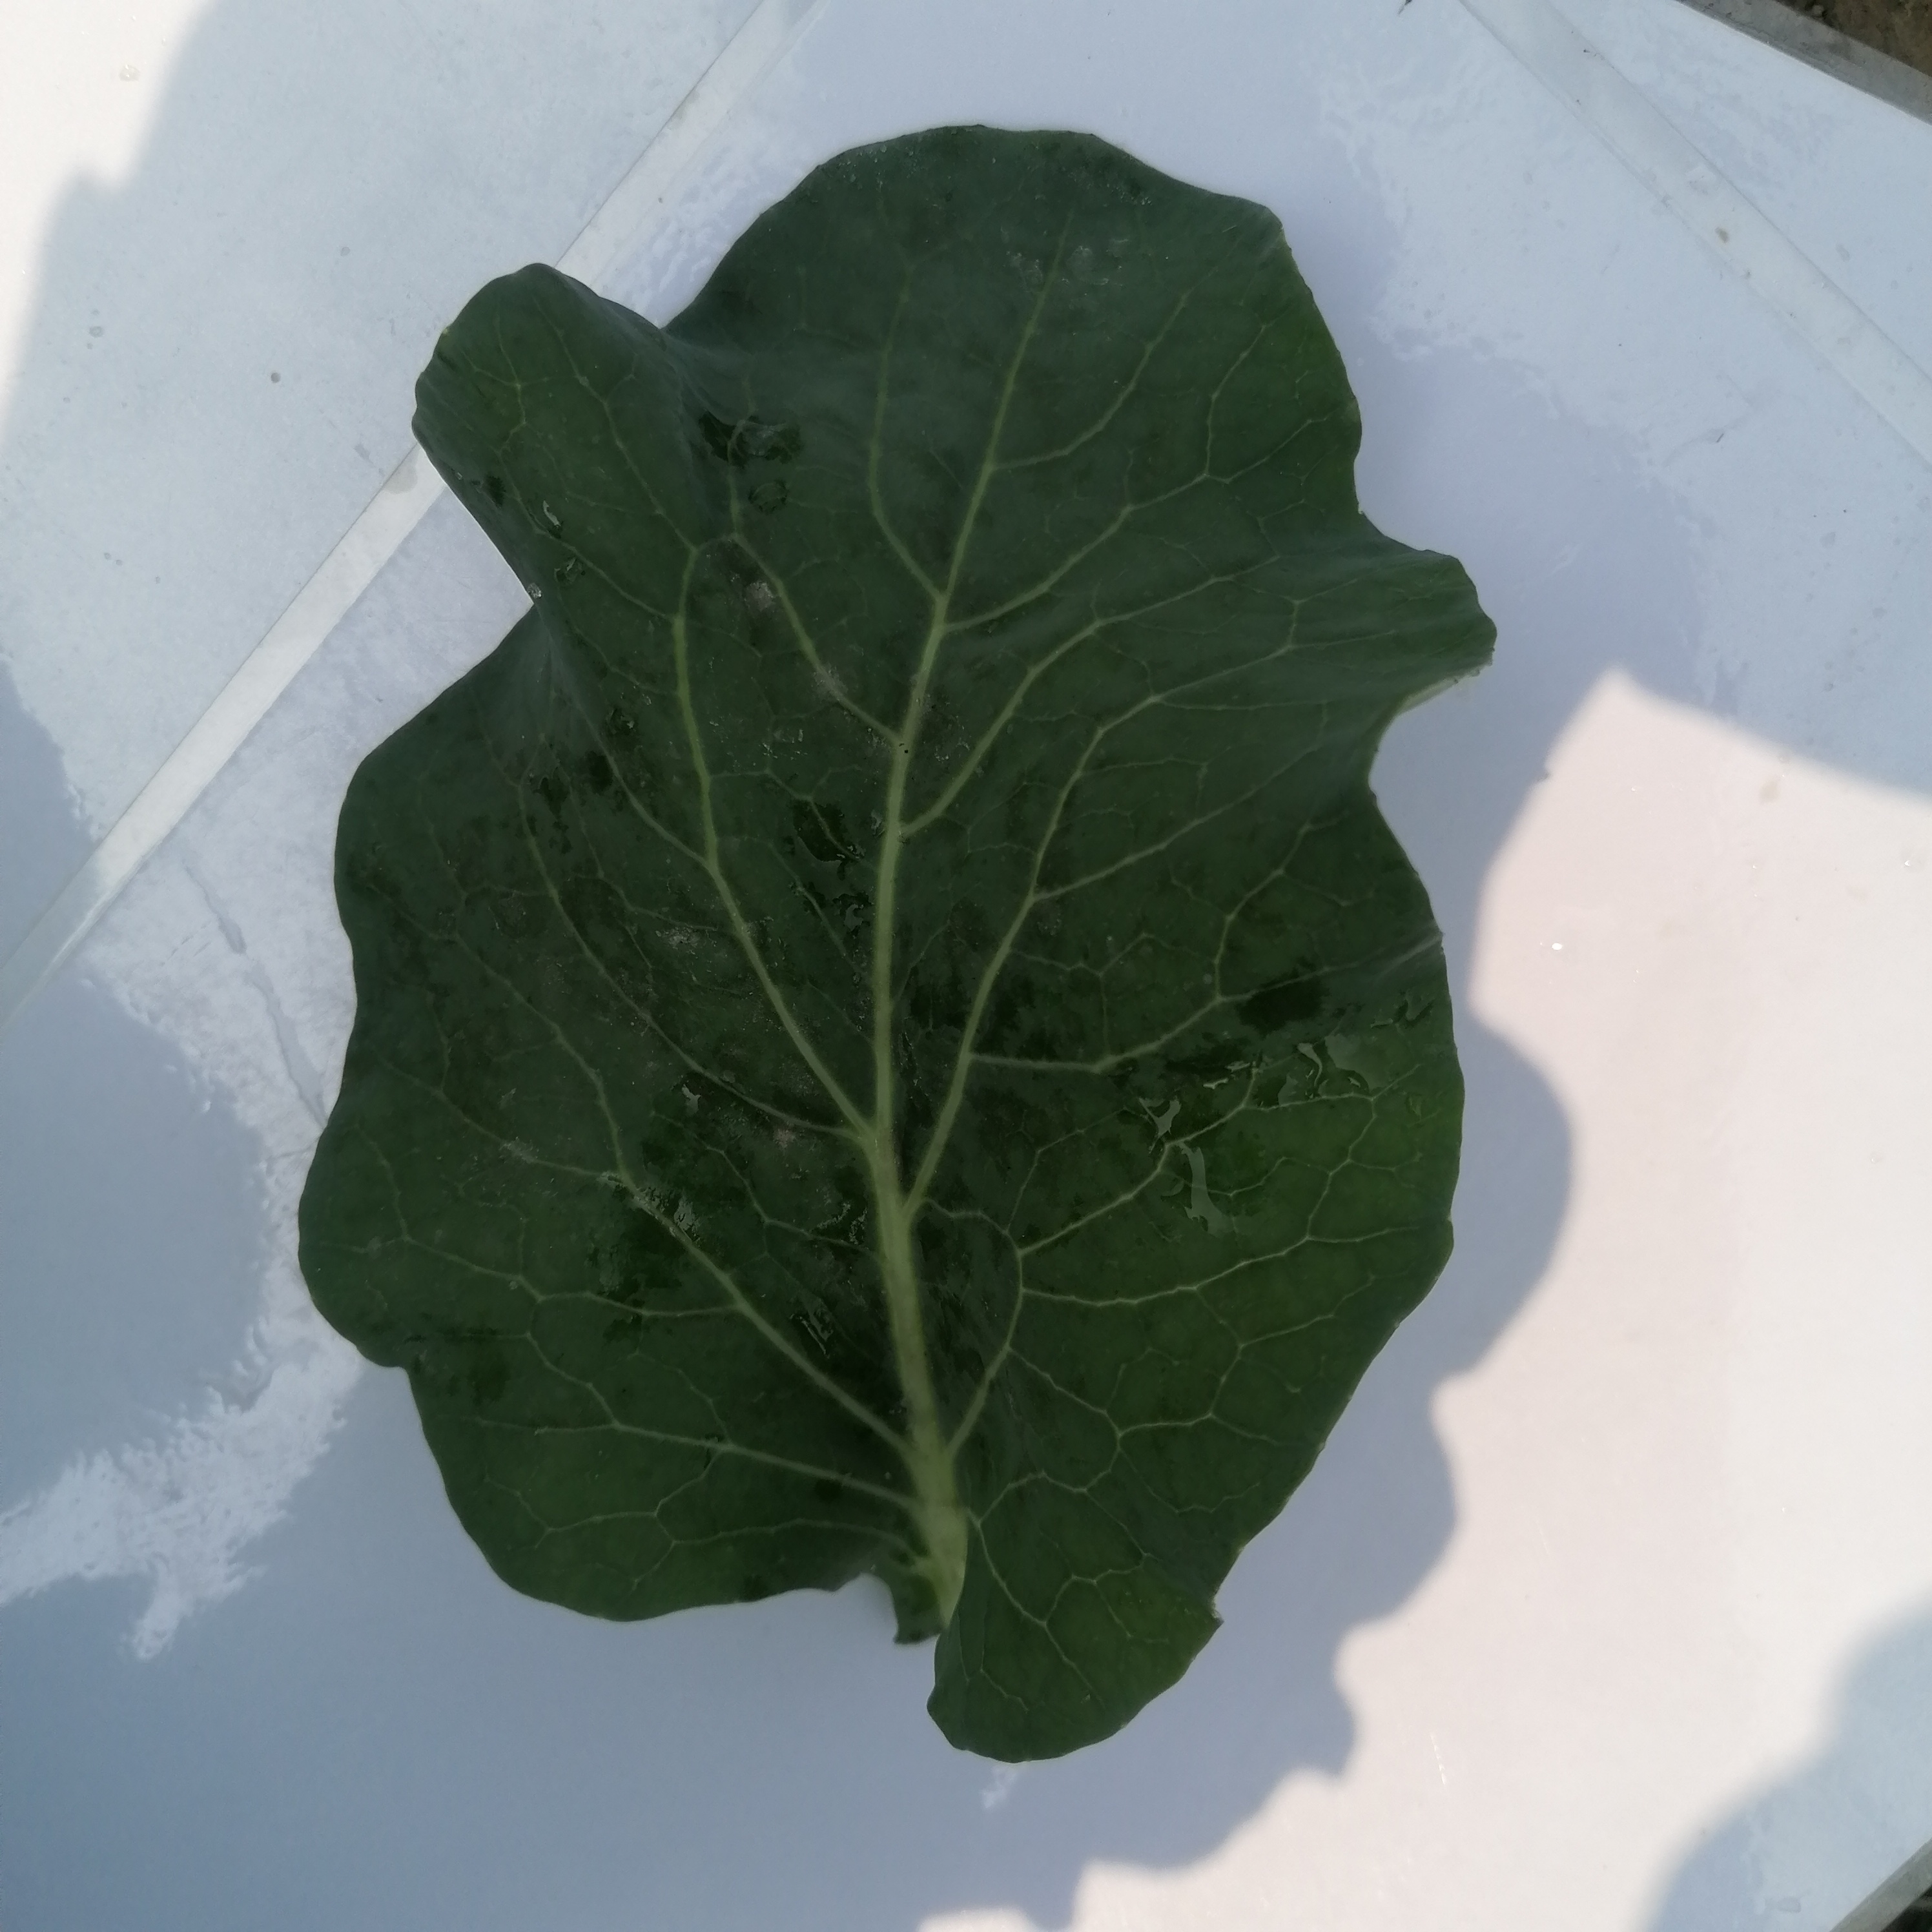
Label: Healthy